Blowtorch

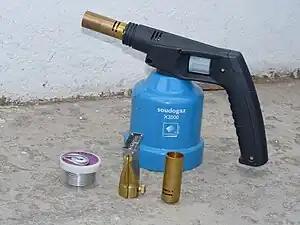
Modern gas blowtorch

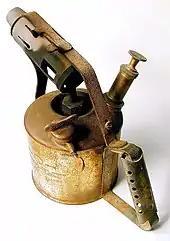
An old-fashioned kerosene/paraffin blowtorch

A blowtorch, also referred to as a blowlamp, is an ambient air fuel-burning tool used for applying flame and heat to various applications, usually in metalworking, but occasionally for foods like crème brûlée.